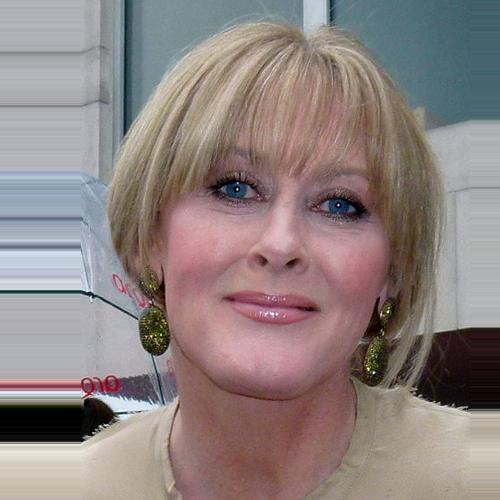
Age: 48